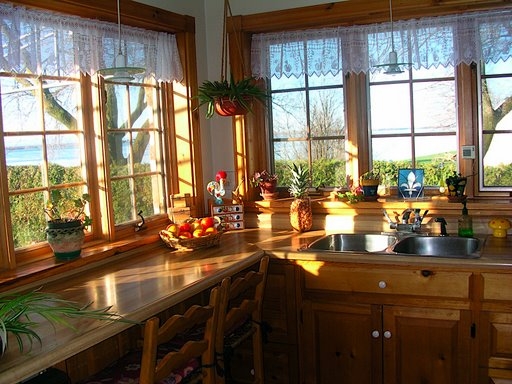
Room type: kitchen